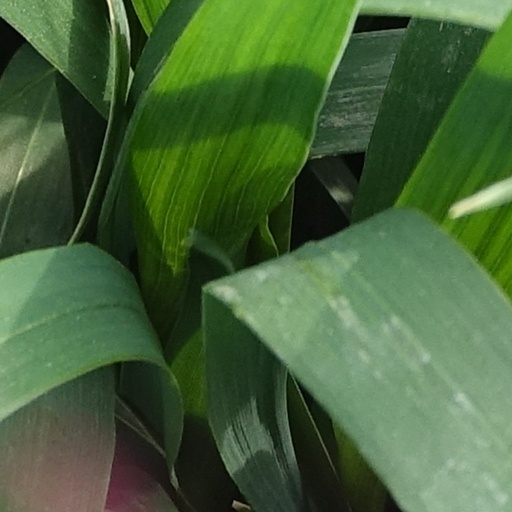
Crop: wheat